Eikev

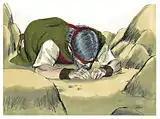
"Moses bowed before God" (1984 illustration by Jim Padgett, courtesy of Sweet Publishing)

Rabbi Simeon ben Yohai taught that because the generation of the Flood transgressed the Torah that God gave humanity after Moses had stayed on the mountain for 40 days and 40 nights (as reported in Exodus 24:18 and 34:28 and Deuteronomy 9:9–11, 18, 25; and 10:10), God announced in Genesis 7:4 that God would "cause it to rain upon the earth 40 days and 40 nights."